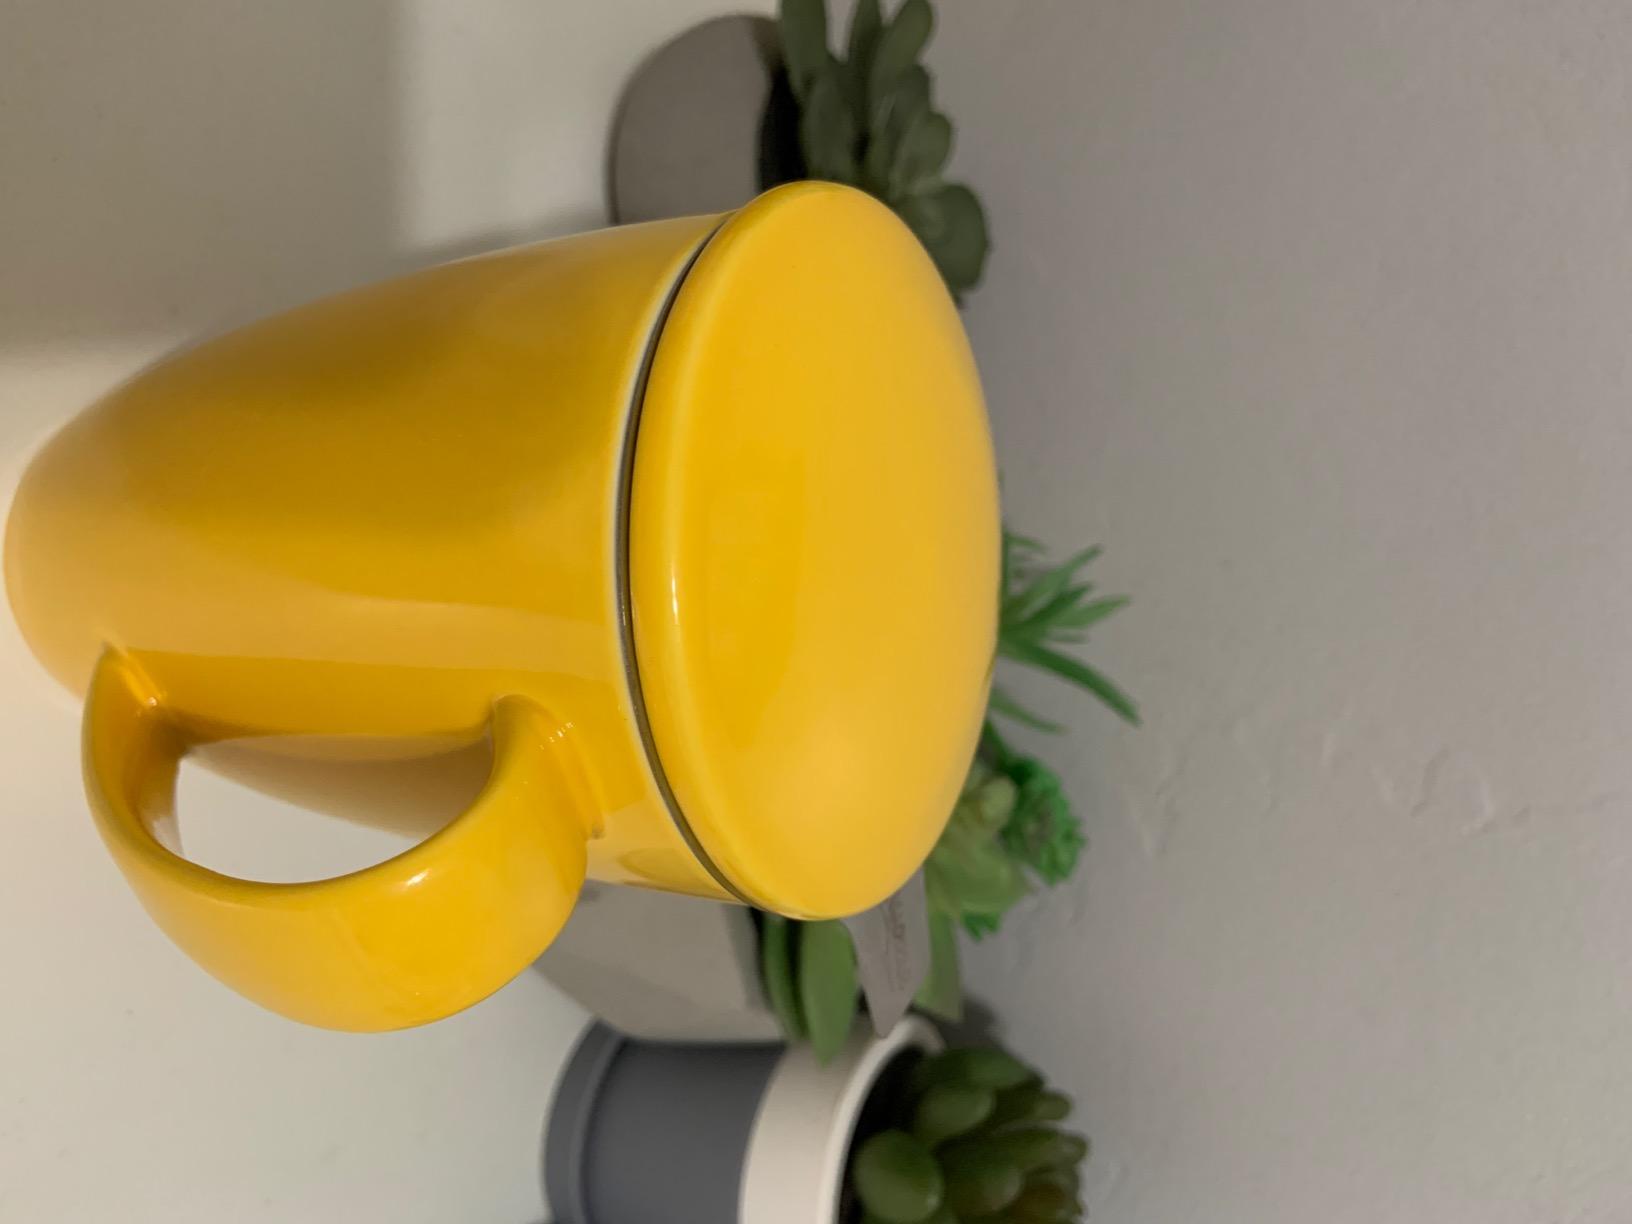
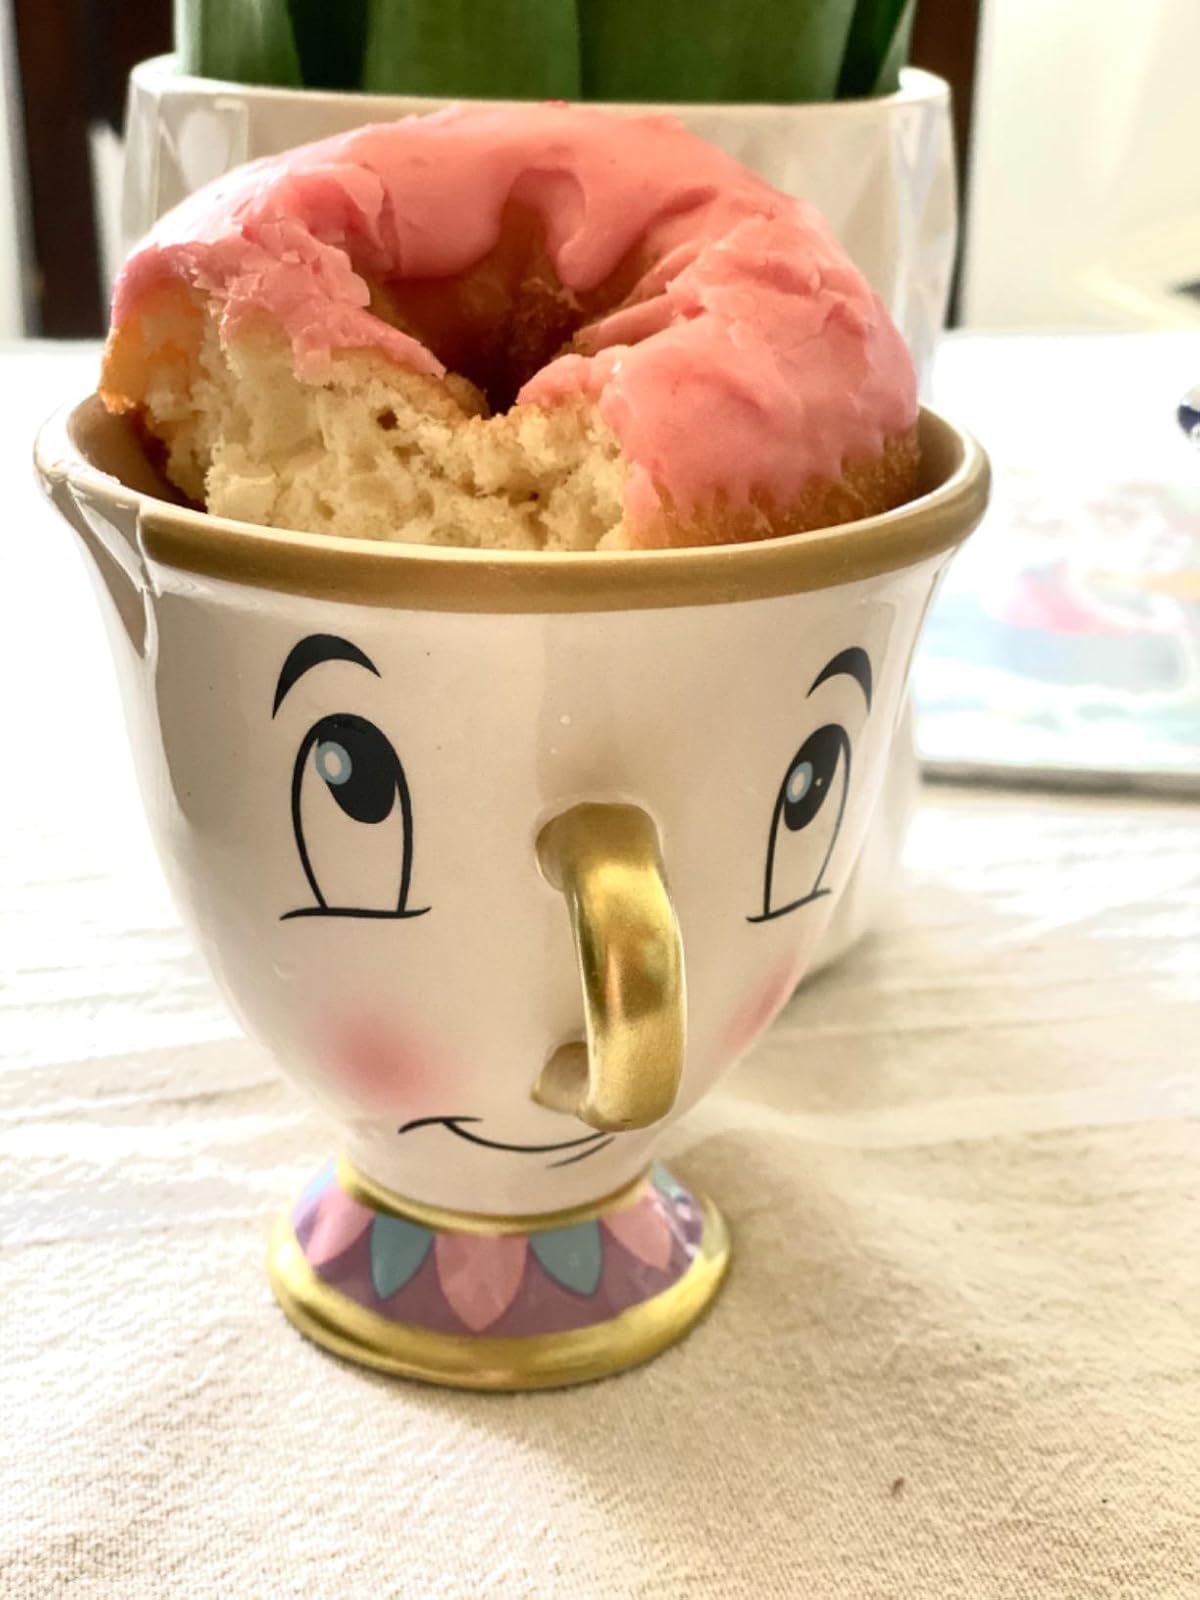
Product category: items_mug
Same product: no